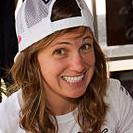
Age: 25